William Kenyon-Slaney

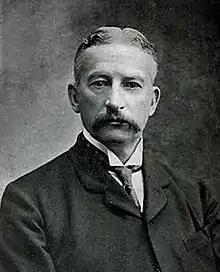
Kenyon-Slaney in 1906

William Slaney Kenyon-Slaney PC (24 August 1847 – 24 April 1908) was an English sportsman, soldier and politician.